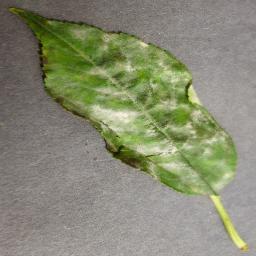
Label: Cherry___Powdery_mildew